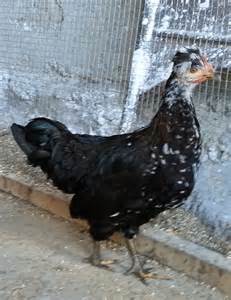
Label: gallina